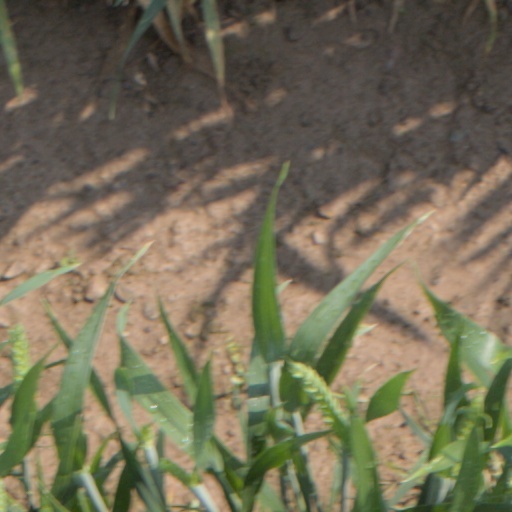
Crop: wheat